FS Class E.414

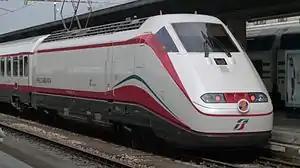
A E.414N in the Frecciabianca livery at Santa Lucia Station, Venice

The E.414 is a class of electric locomotives operated by Trenitalia. They were built in 1994–1996, in a total of 60 units, as the E.404 class used in pairs in the ETR 500 high-speed trains. Starting from 2007, they were refurbished to be used, in double units, to haul Frecciabianca prestige trains.